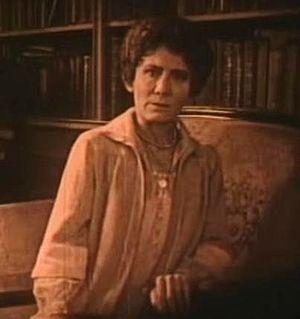
Margaret May Fish — née le 3 septembre 1871 à Chicago, morte le 1ᵉʳ avril 1956 à Los Angeles — est une actrice américaine, connue d'abord comme Margaret May, puis Margaret McWade.